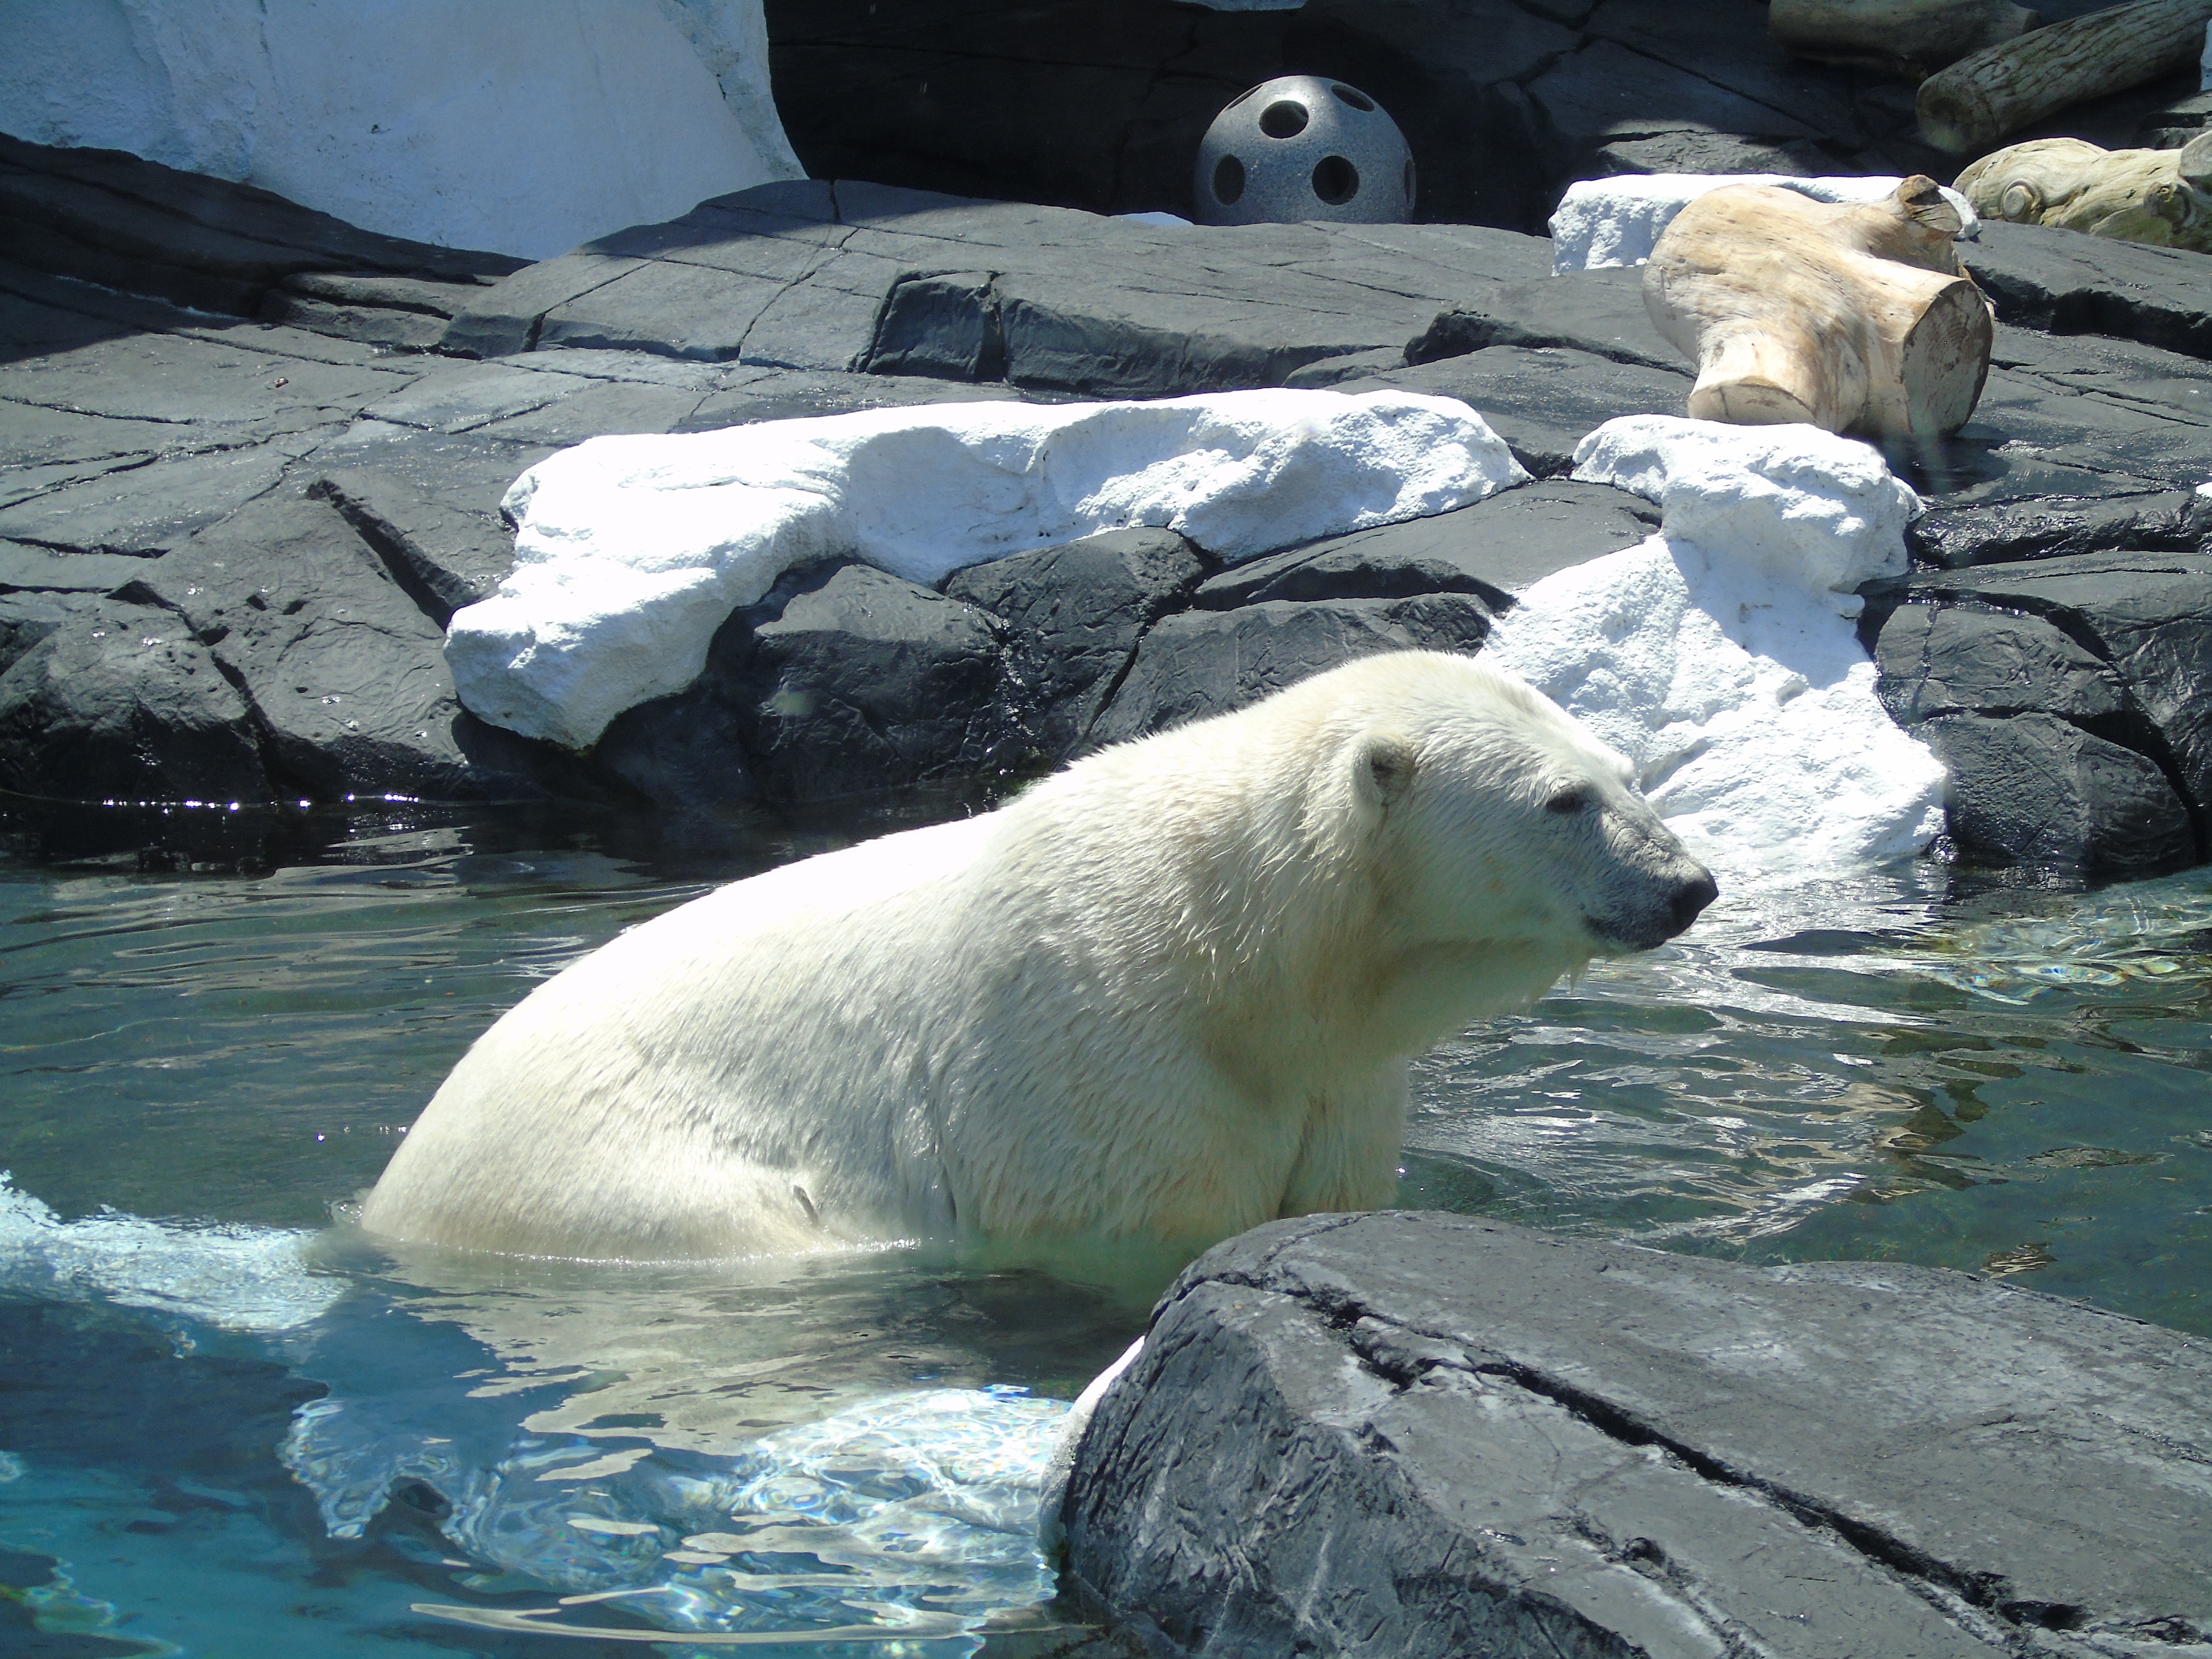
nature, animal, bear, wildlife, zoo, natural, mammal, arctic, polar bear, polar, vertebrate, naturaleza, zoologico, oso